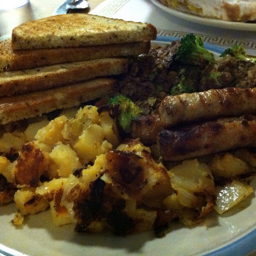
A plate topped with sausage, potatoes and toast.
A plate filled with breakfast foods and toast
a plate full of potatoes, sausage, veggies and toast
a plate of breakfast food on a table.
A plate with bread and fried food on it.